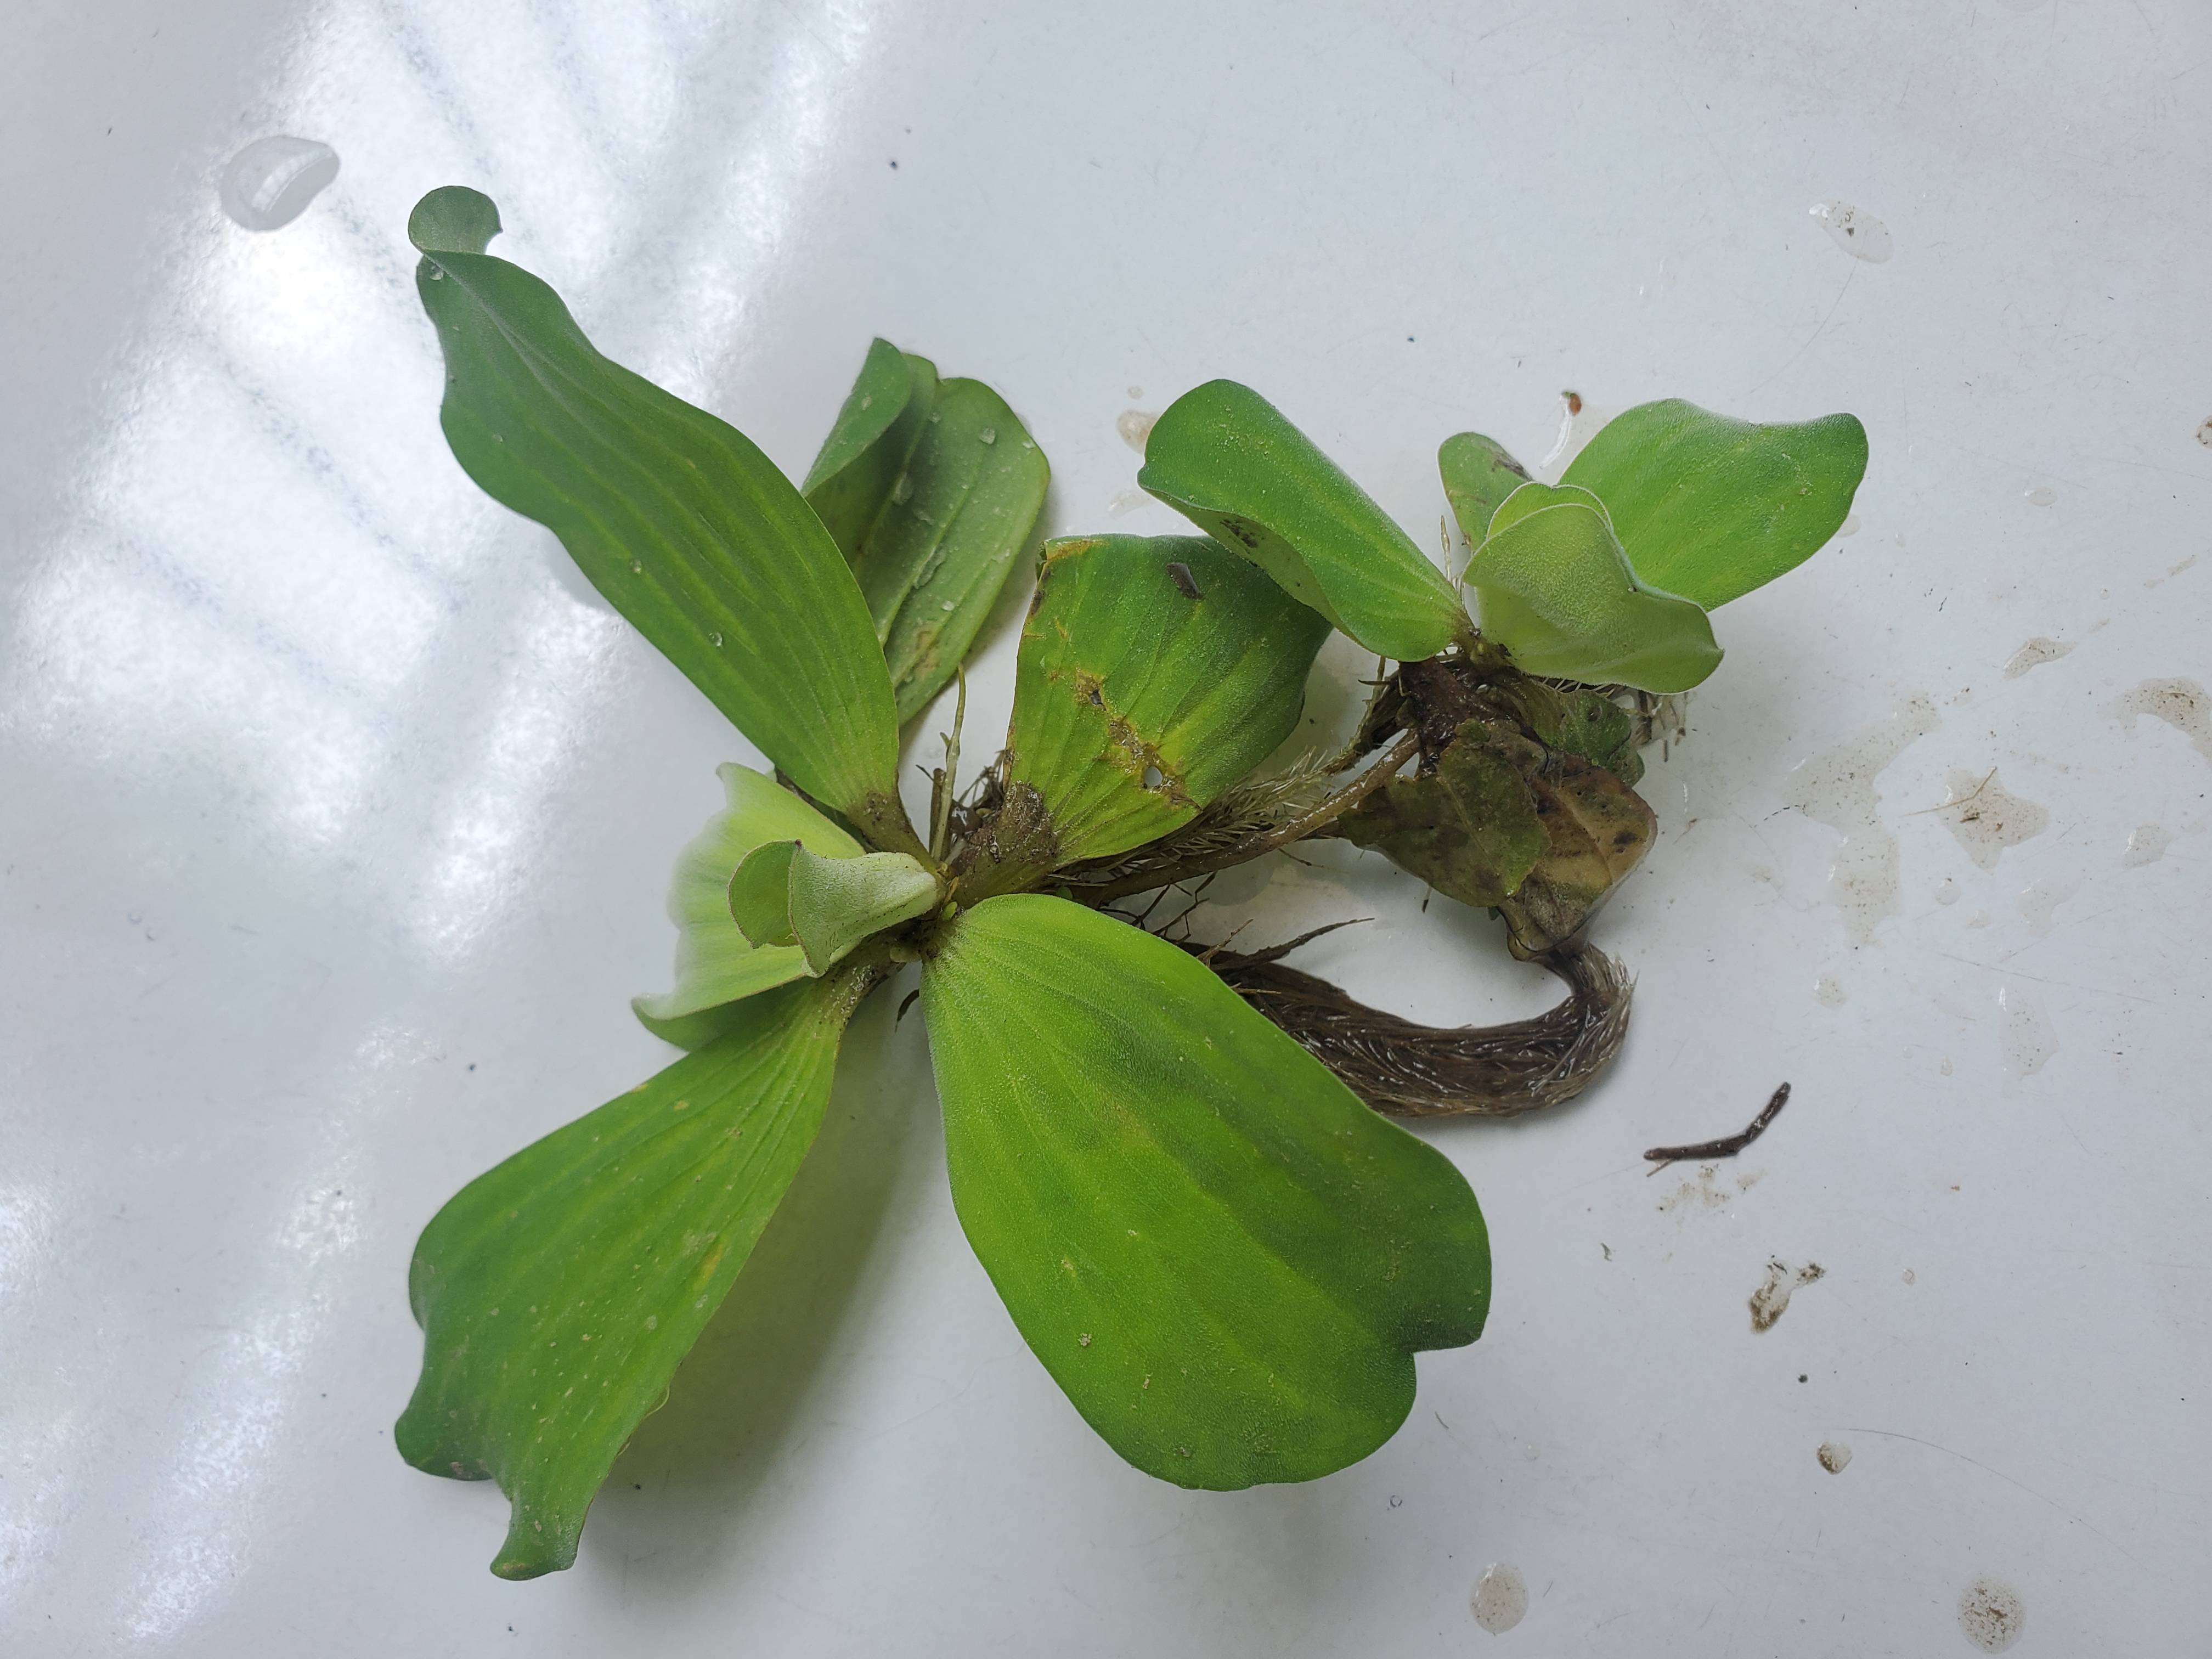
Species: Water Lettuce (Pistia stratiotes)